1852–53 United States Senate elections

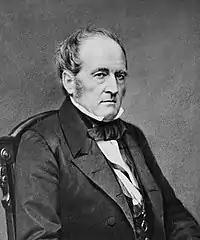
John Bell

Two-term Whig Jacob W. Miller lost re-election to Democratic former-Congressman William Wright.